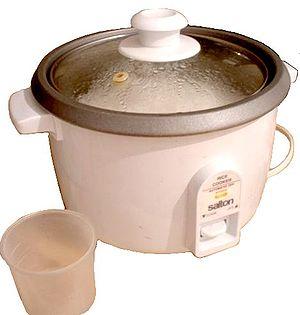
Voici une liste des inventions et des découvertes japonaises. Bien que les Japonais aient contribué dans un certain nombre de domaines, le pays joue surtout un rôle central dans la révolution numérique depuis les années 1970, avec de nombreuses technologies révolutionnaires et répandues dans les domaines de l'électronique et de la robotique introduites par les entreprises et les entrepreneurs japonais. La culture populaire japonaise, fortement façonnée par ses technologies électroniques, influence également considérablement la jeunesse occidentale.